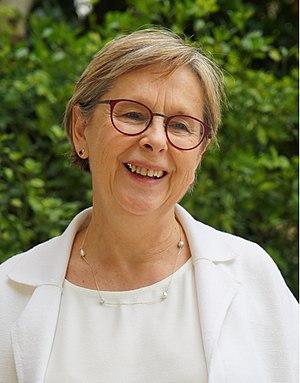
député au palais BOubon.
Annie Vidal, née le 17 septembre 1956 à La Bohalle, est une personnalité politique française. Elle est actuellement député de la deuxième circonscription de la Seine-Maritime, membre du parti La République en marche.
Cet article dresse, par ordre alphabétique, la liste des 577 députés français de la XVᵉ législature de la Cinquième République, ouverte le 21 juin 2017.